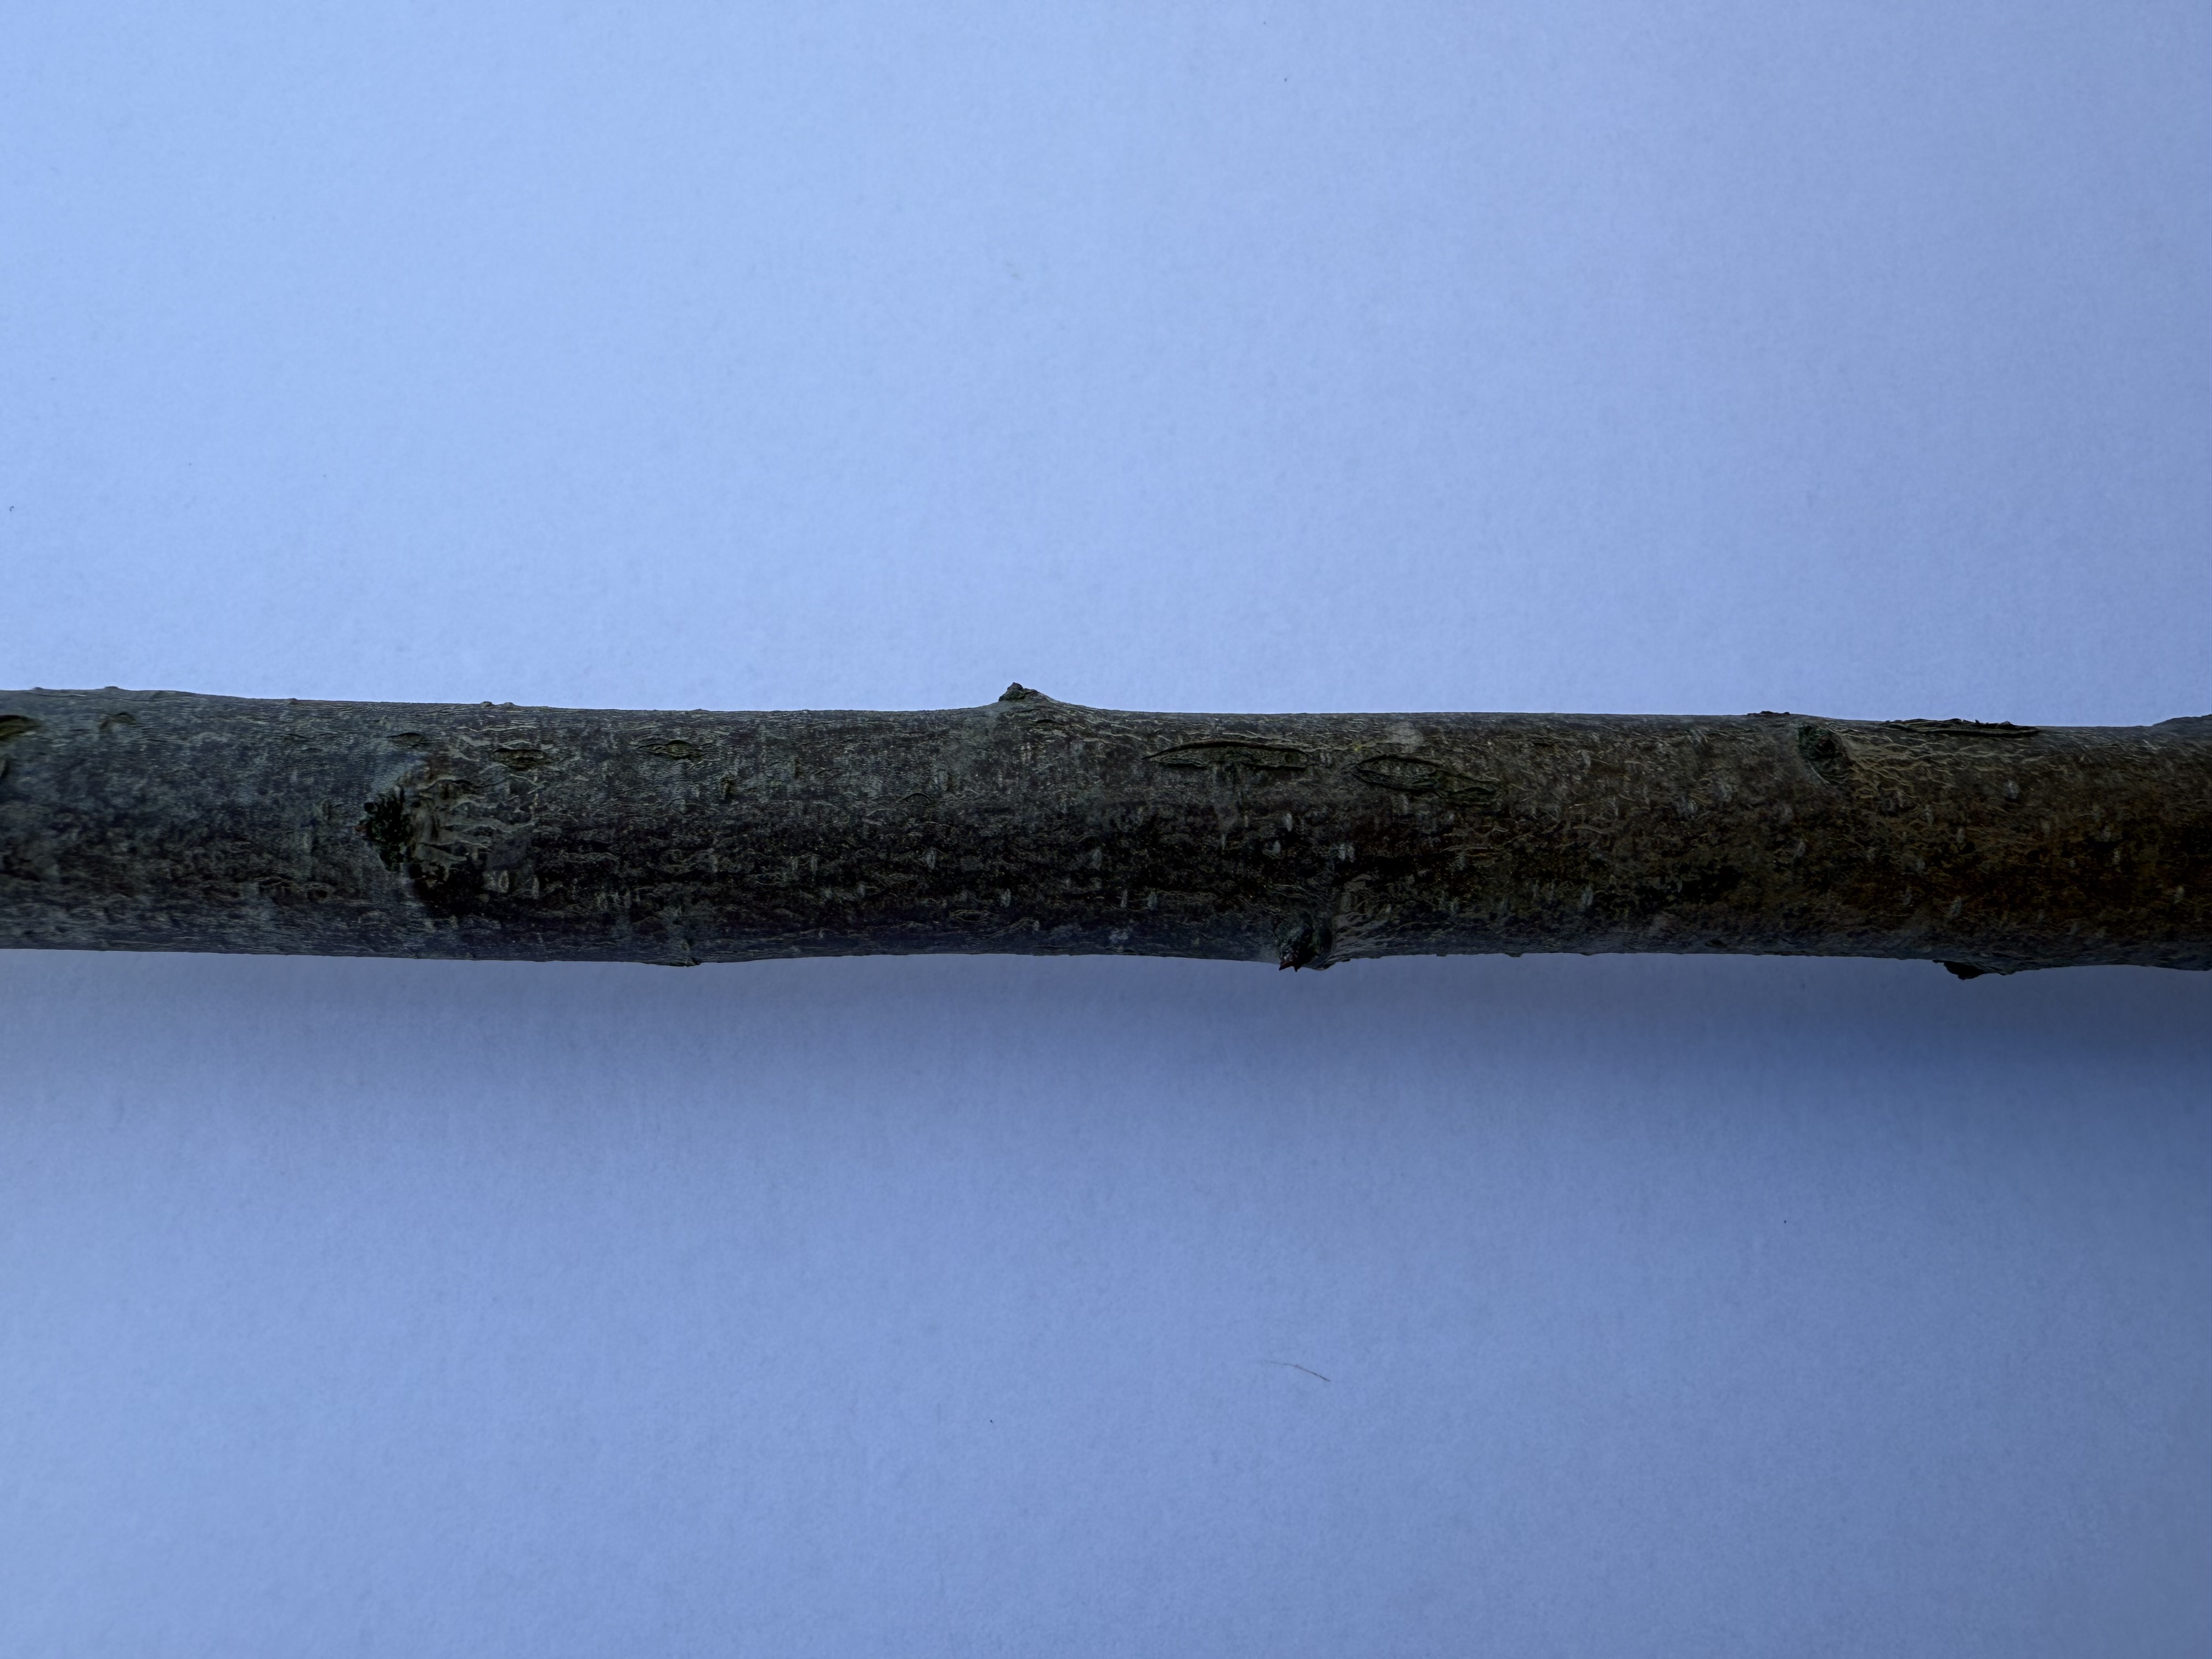
Variety: Fortune Plum